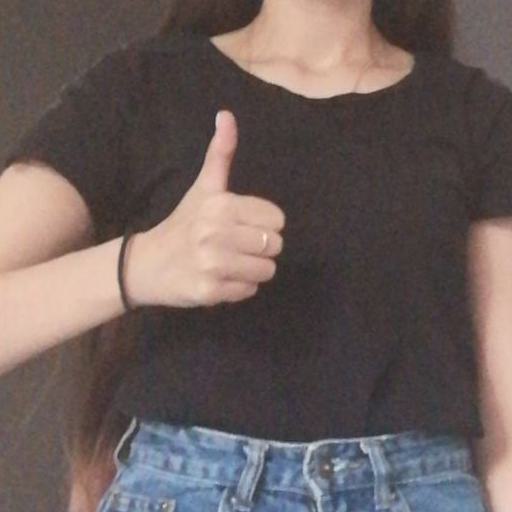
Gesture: like